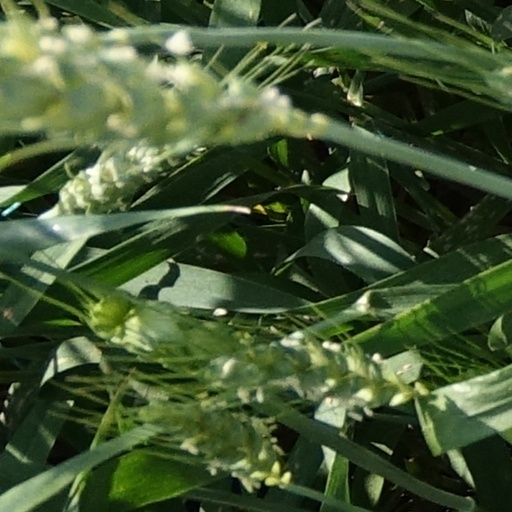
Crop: wheat